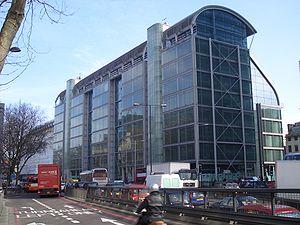
Le Wellcome Trust est une fondation caritative en médecine dont le siège est en Grande-Bretagne. Au 30 septembre 2007, ses actifs nets se montaient à 15,1 milliards de livres sterling. La mission générale du Wellcome Trust consiste à encourager et promouvoir la recherche dans le but d'améliorer la santé de l'homme et des animaux ; au-delà de son financement dans la recherche biomédicale, un soutien est donné à la compréhension de la science par le grand-public. En termes d'avoirs, c'est la seconde plus riche après la Fondation Bill-et-Melinda-Gates.